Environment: real
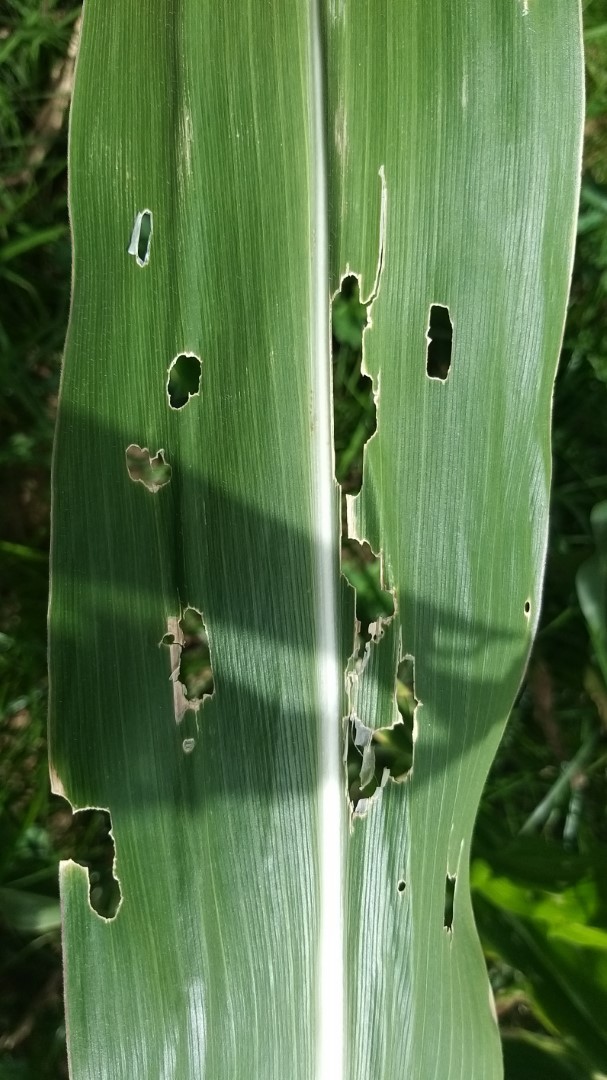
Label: fall_armyworm